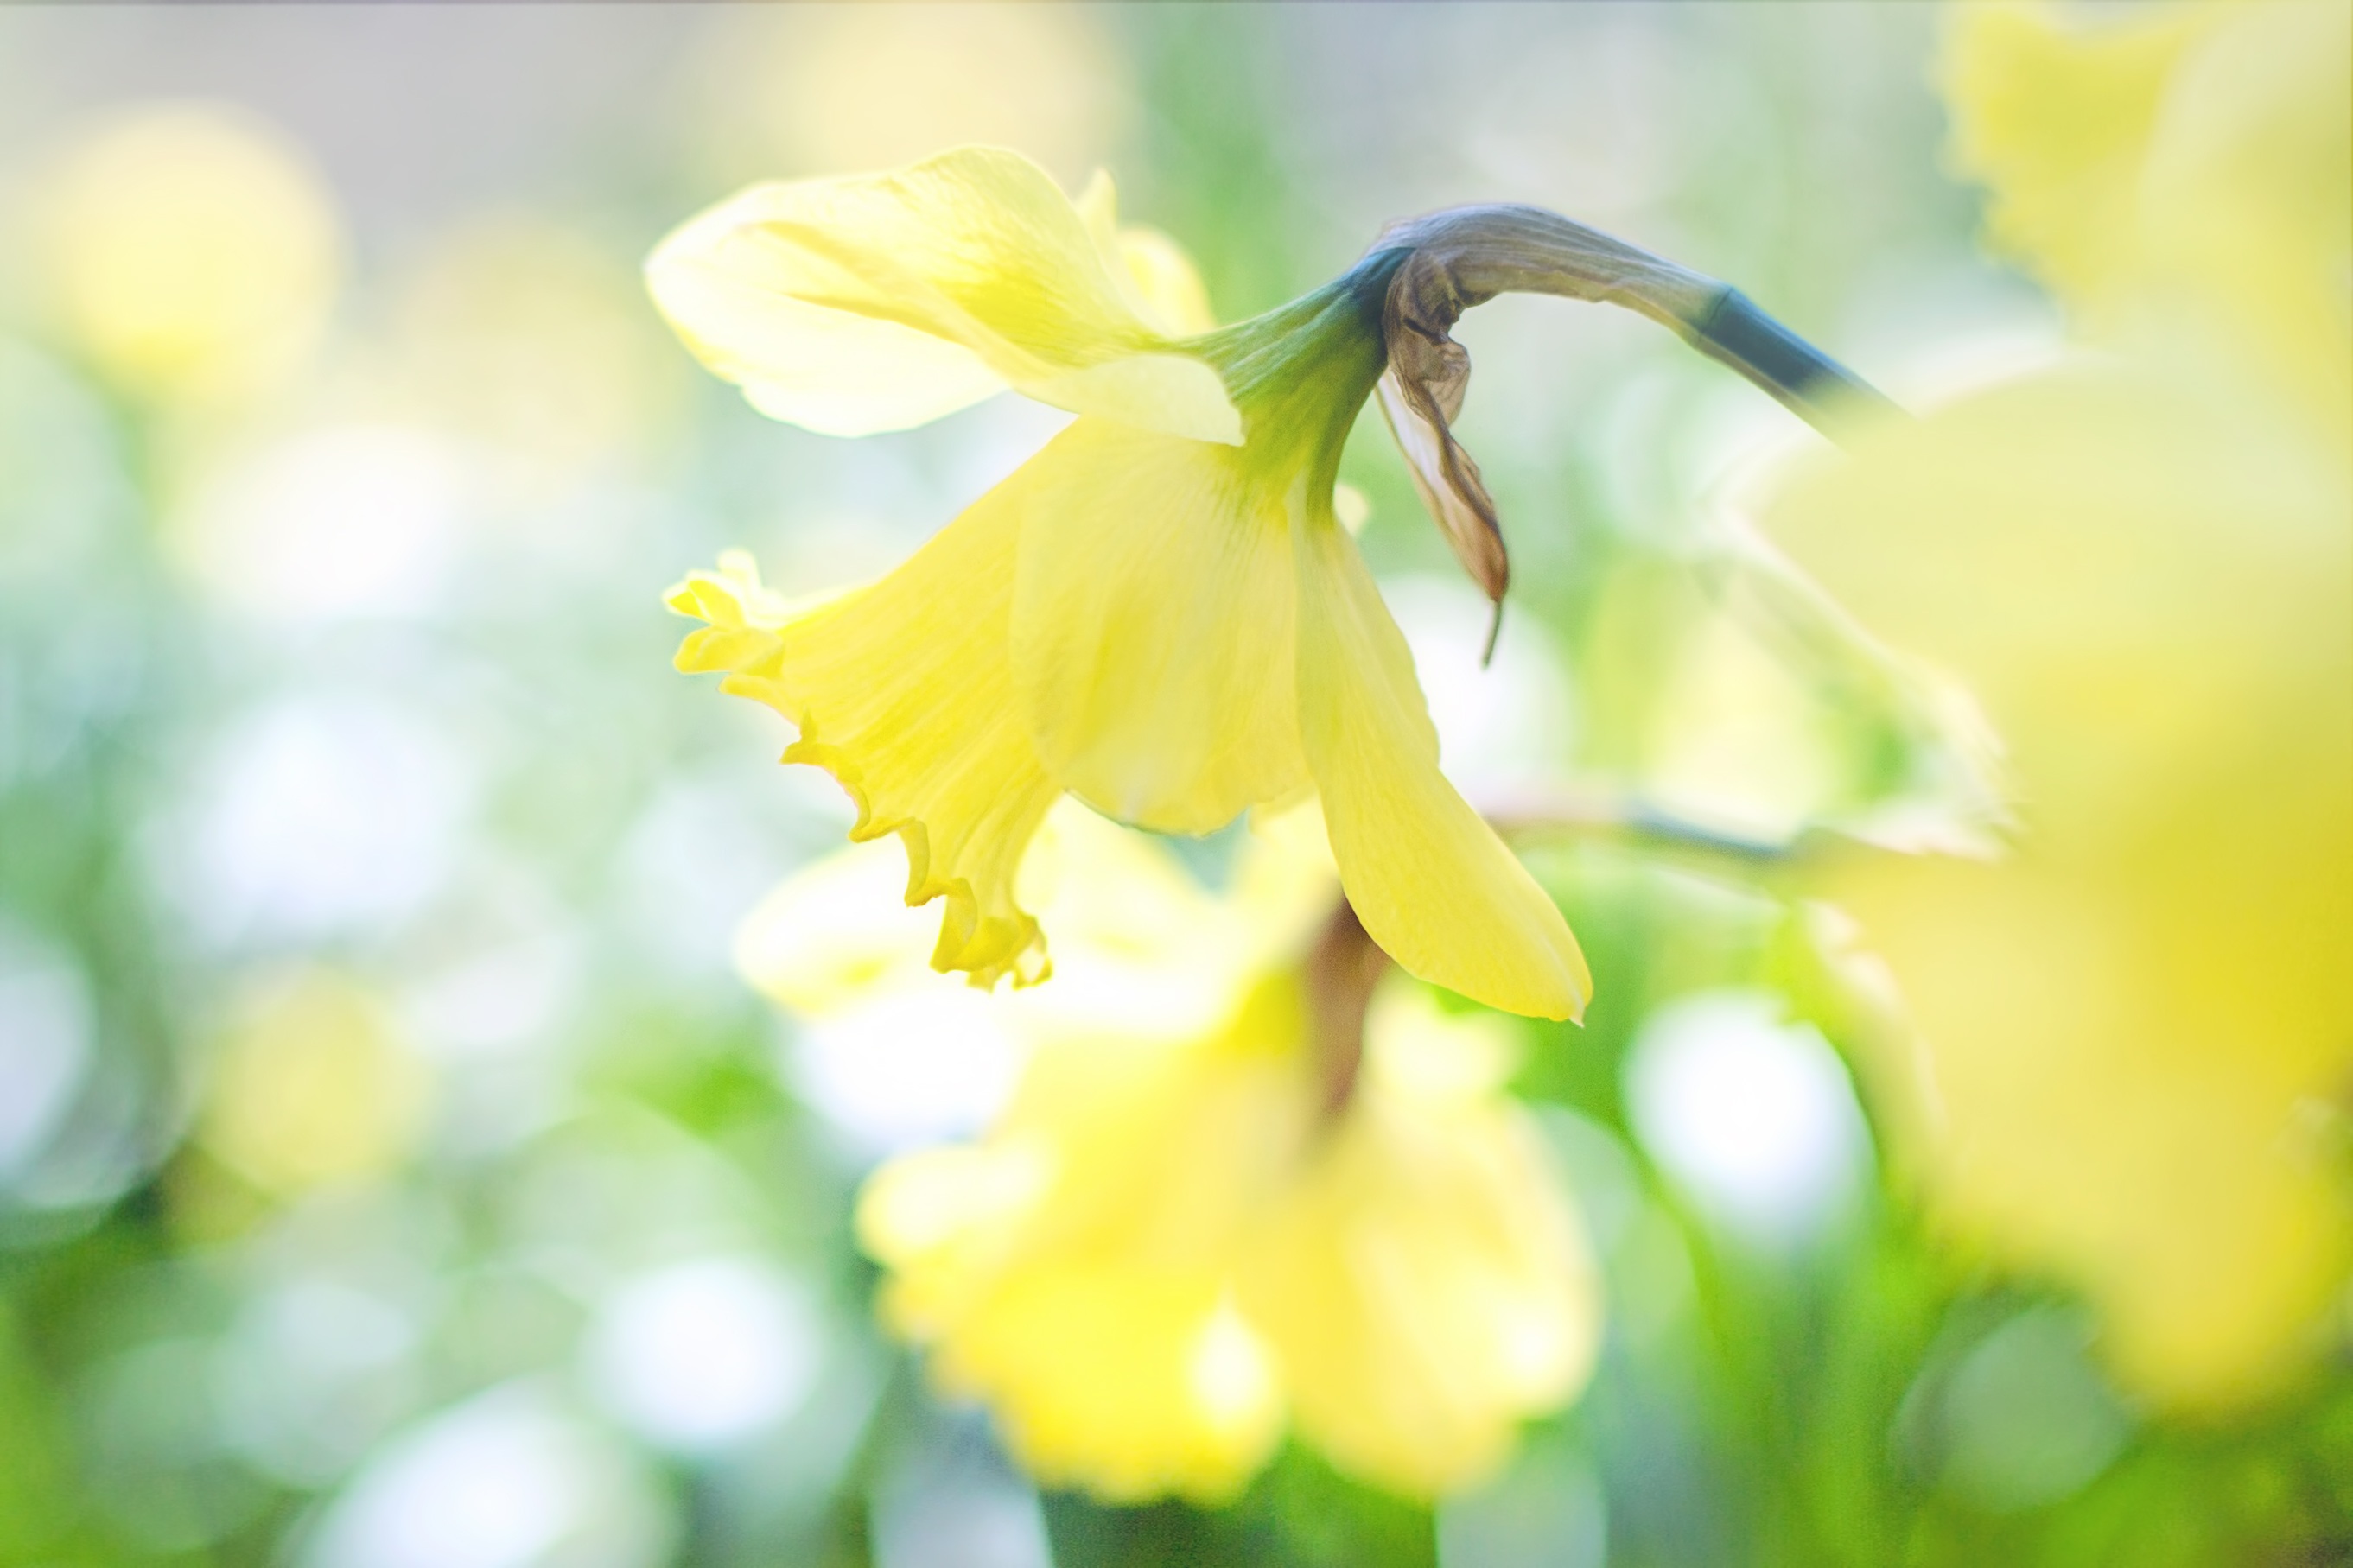
nature, branch, blossom, plant, sunlight, flower, petal, spring, green, botany, yellow, garden, daffodil, flora, wildflower, close up, gardening, macro photography, flowering plant, flowers yellow flowers, land plant